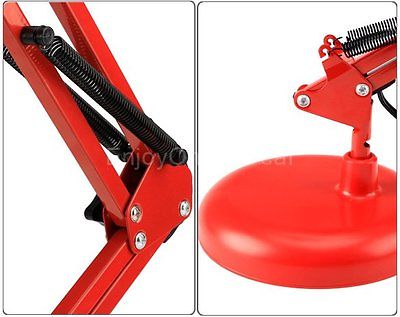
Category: lamp